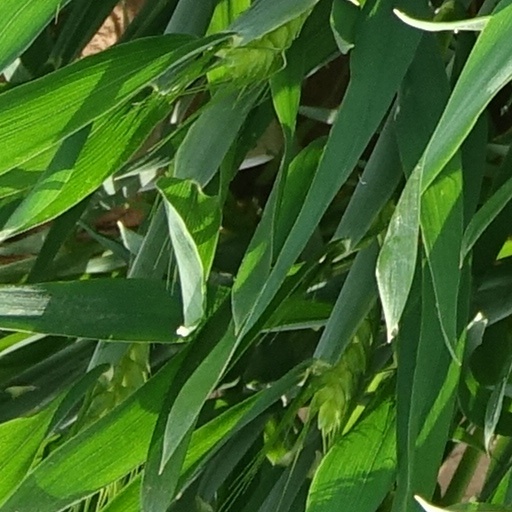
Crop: wheat